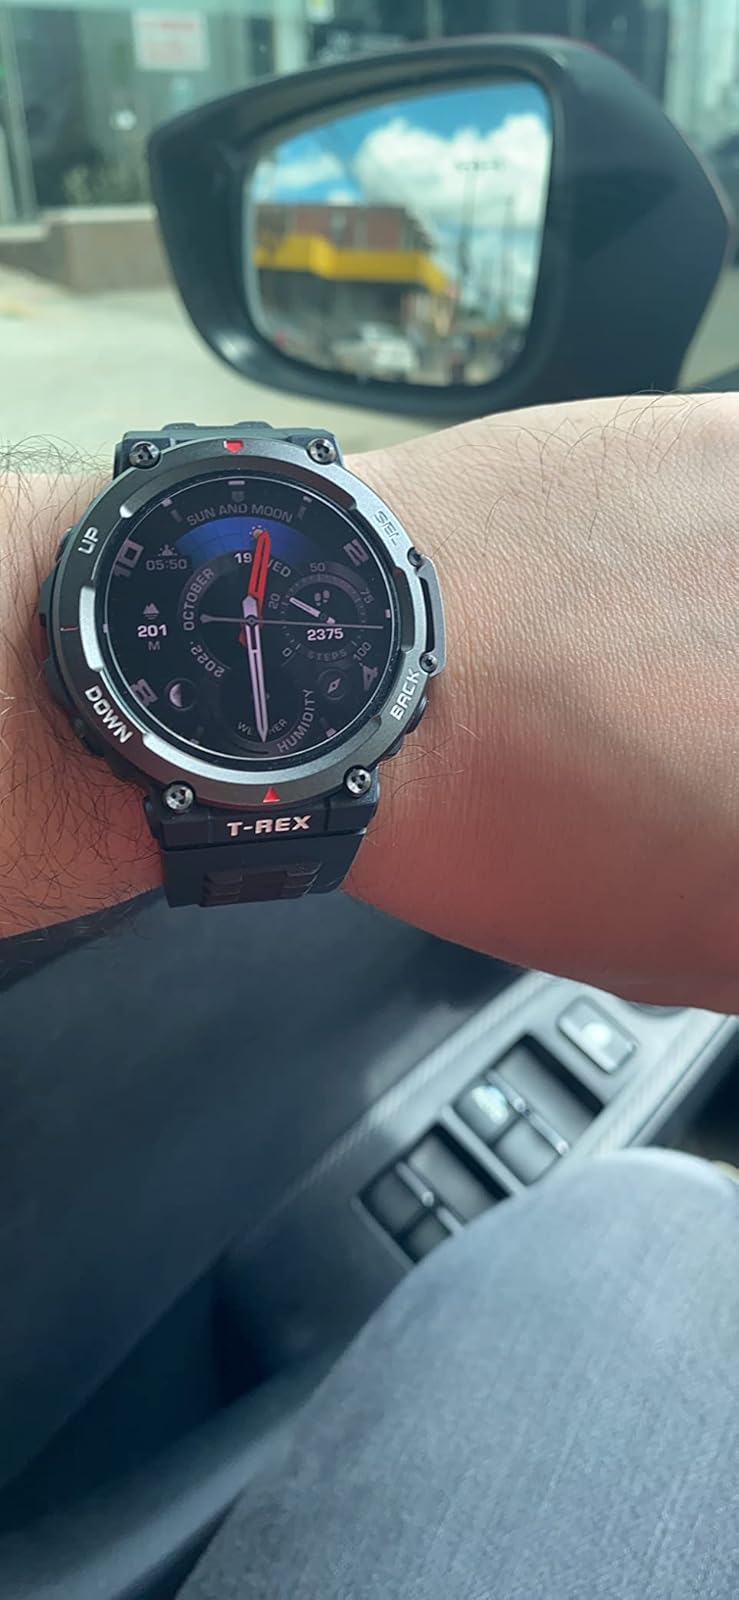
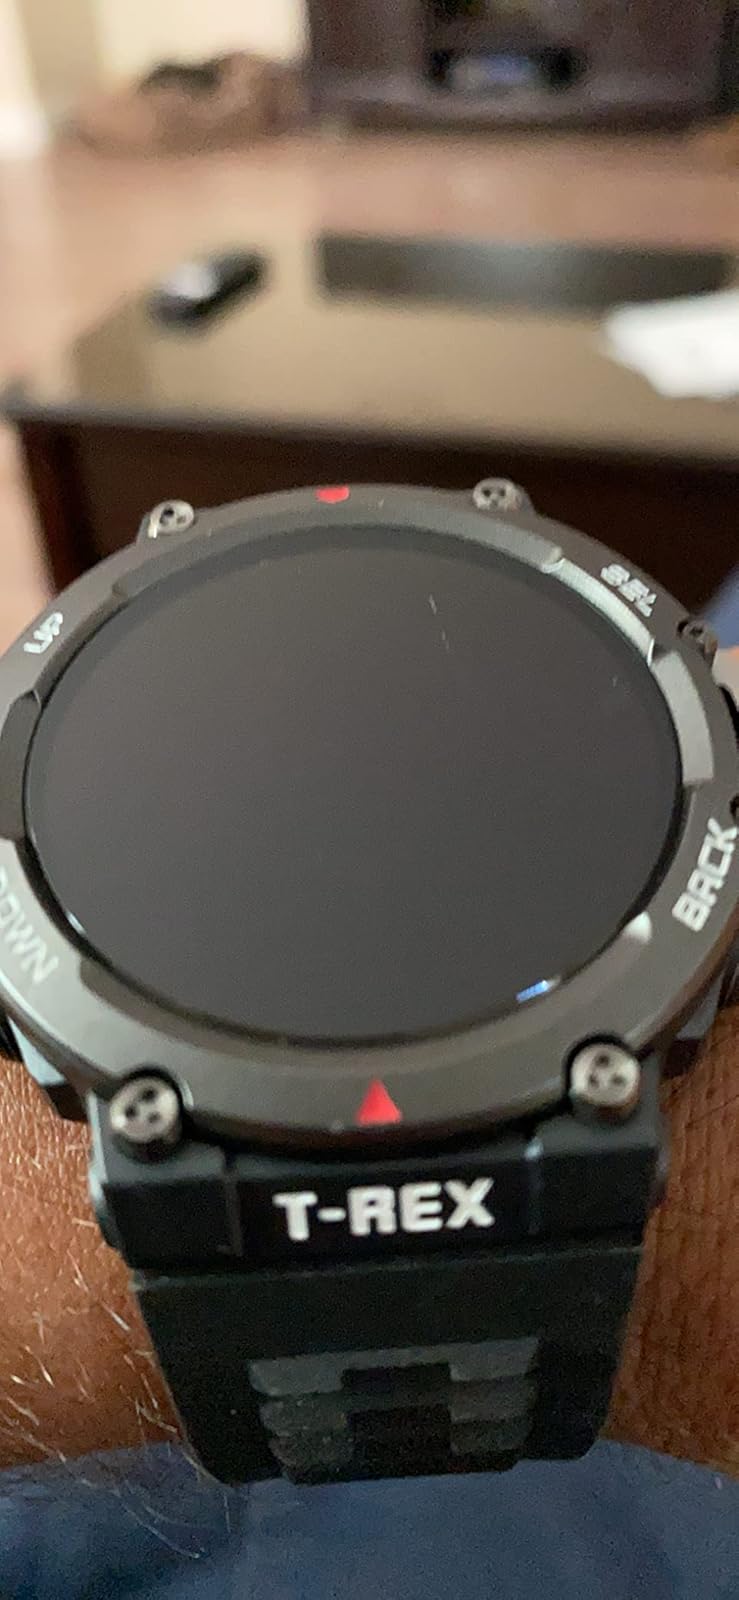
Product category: smartwatch
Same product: yes